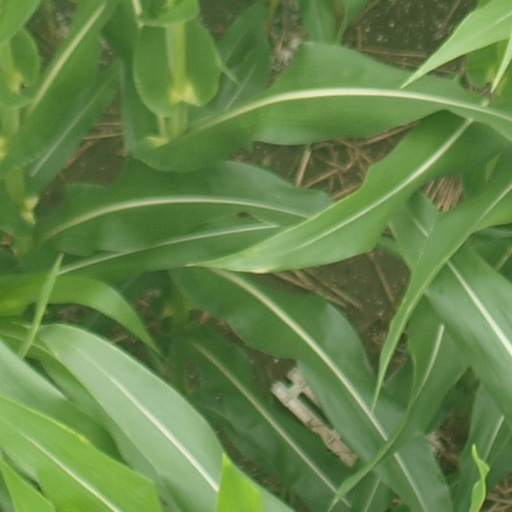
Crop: maize; corn